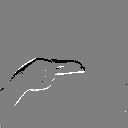
ASL letter: h